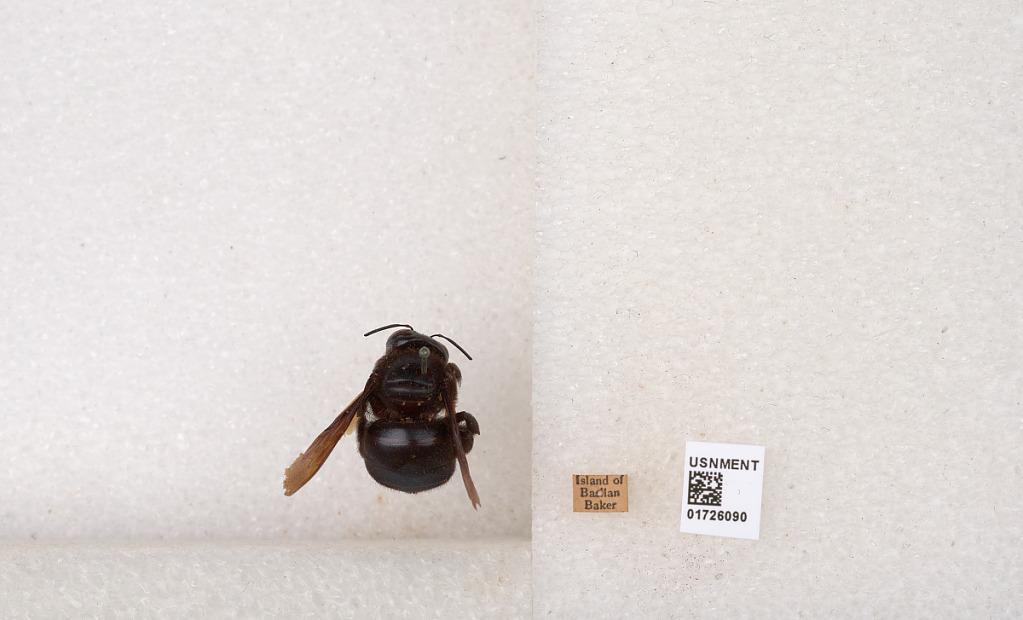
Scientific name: Xylocopa (Zonohirsuta) fuliginata Pérez
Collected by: Baker
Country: Philippines
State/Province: Autonomous Region in Muslim Mindanao
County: Basilan
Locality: Island of Basilan